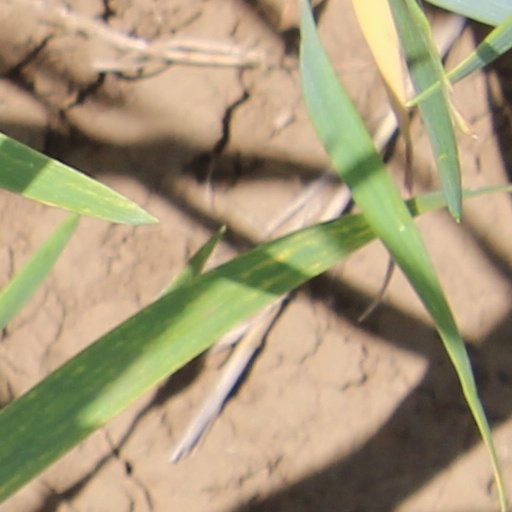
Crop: wheat